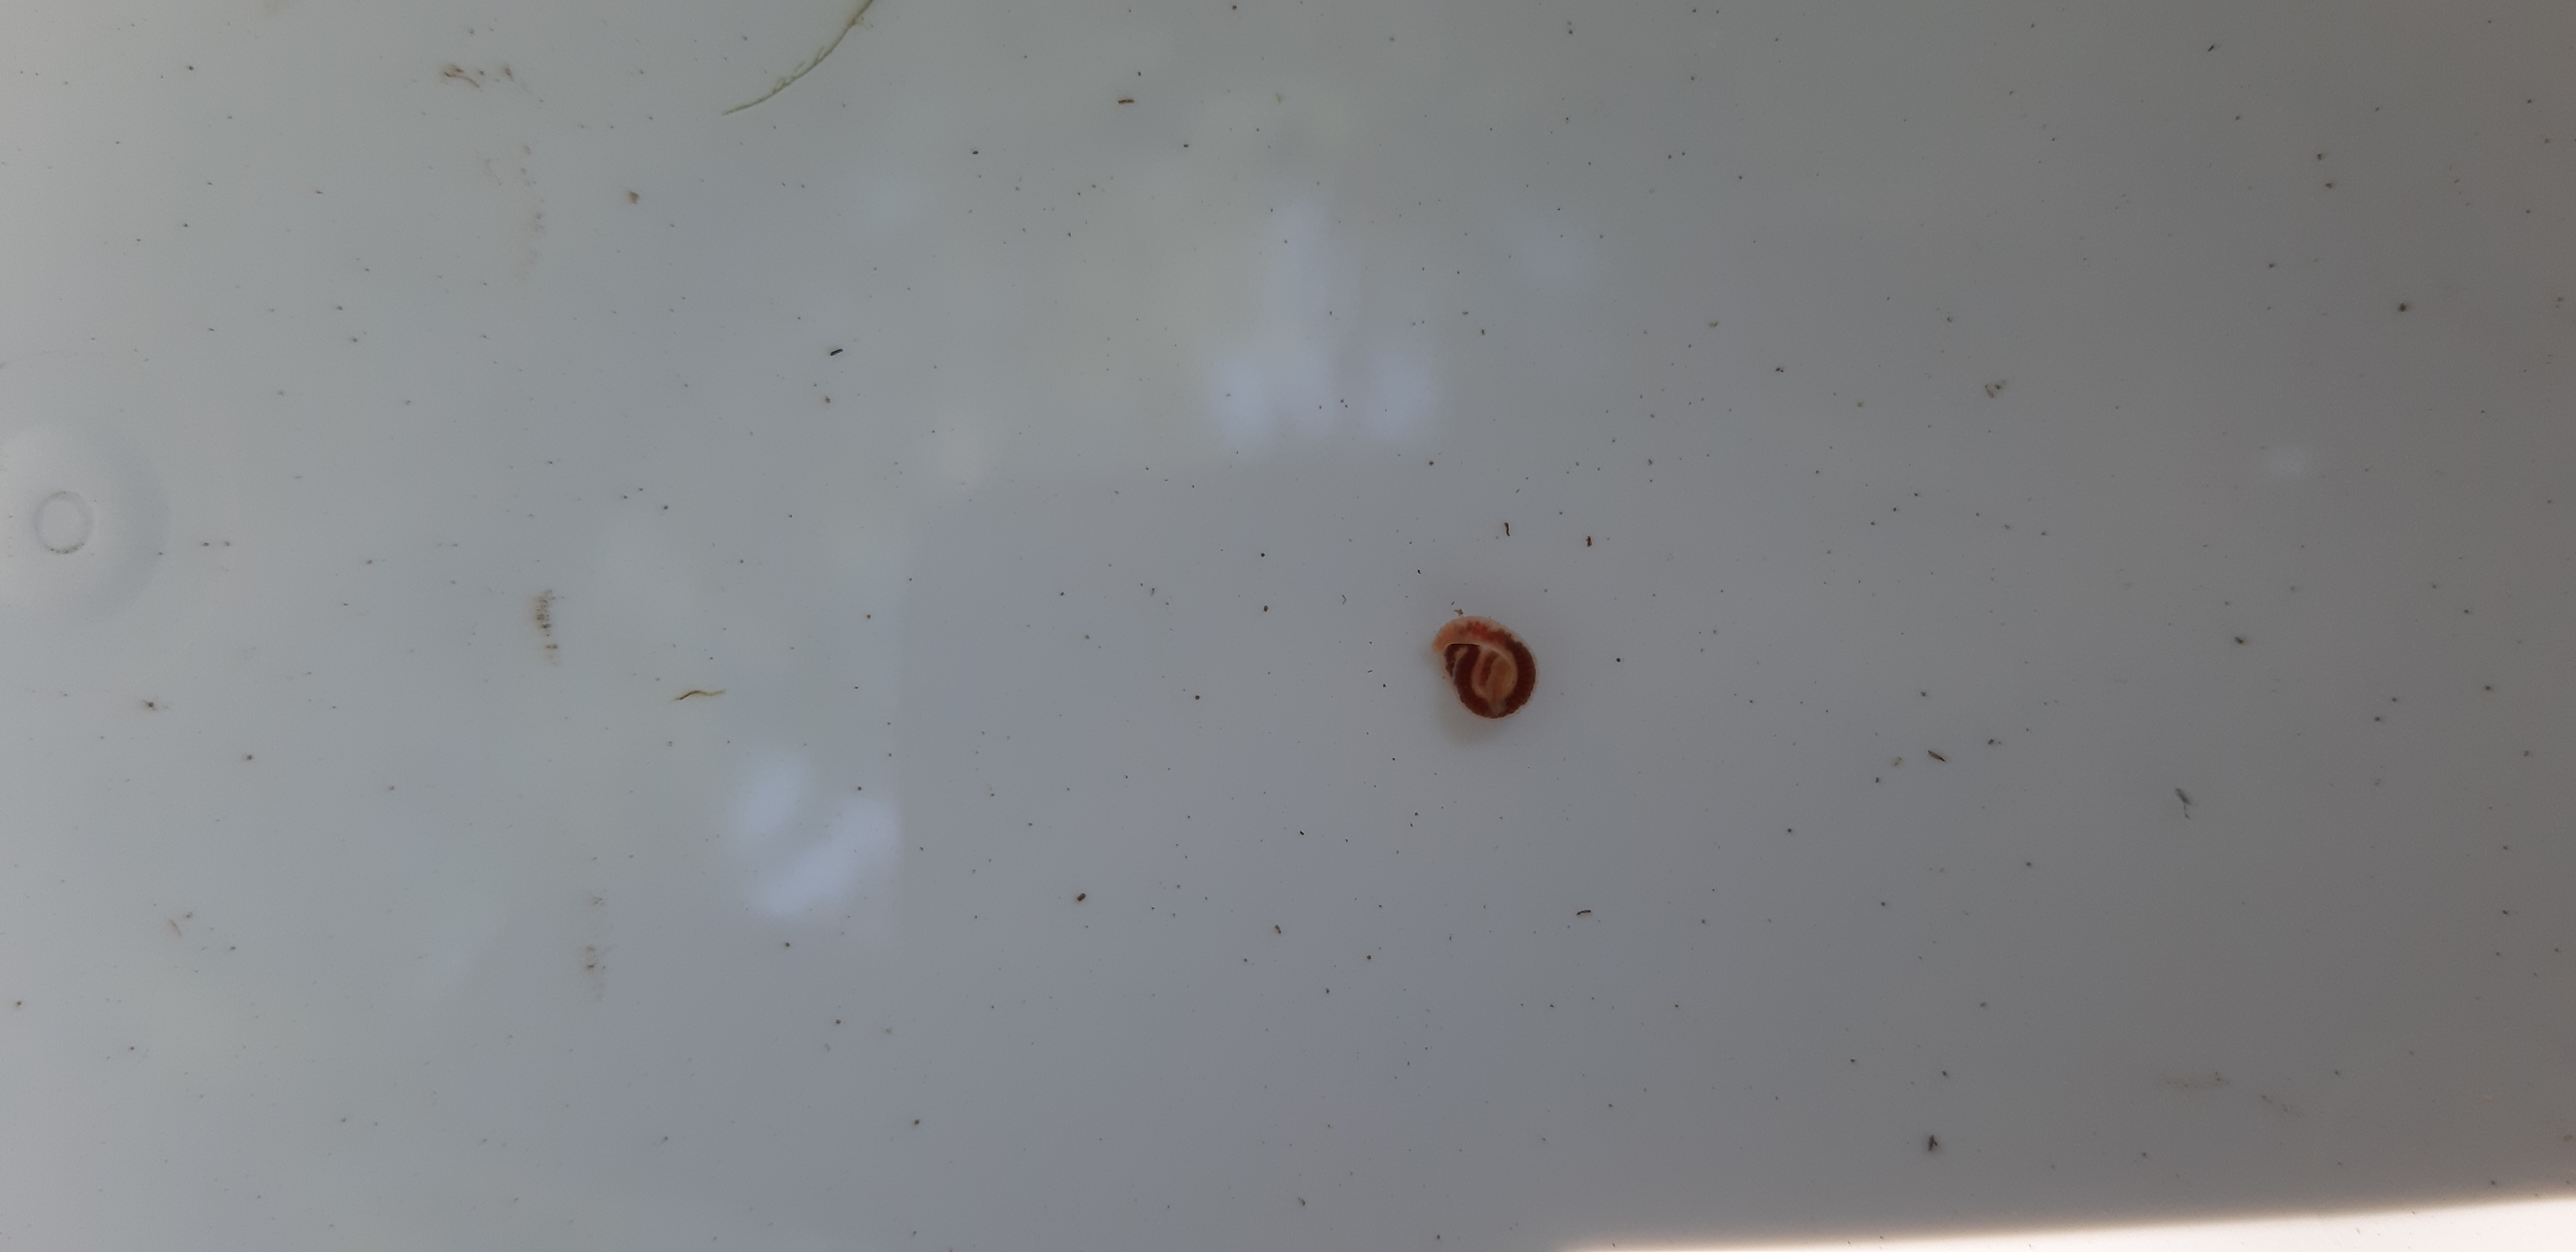
Macroinvertebrate group: worms